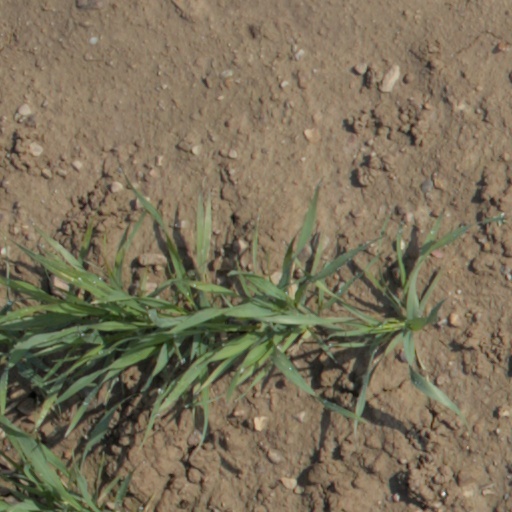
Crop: wheat